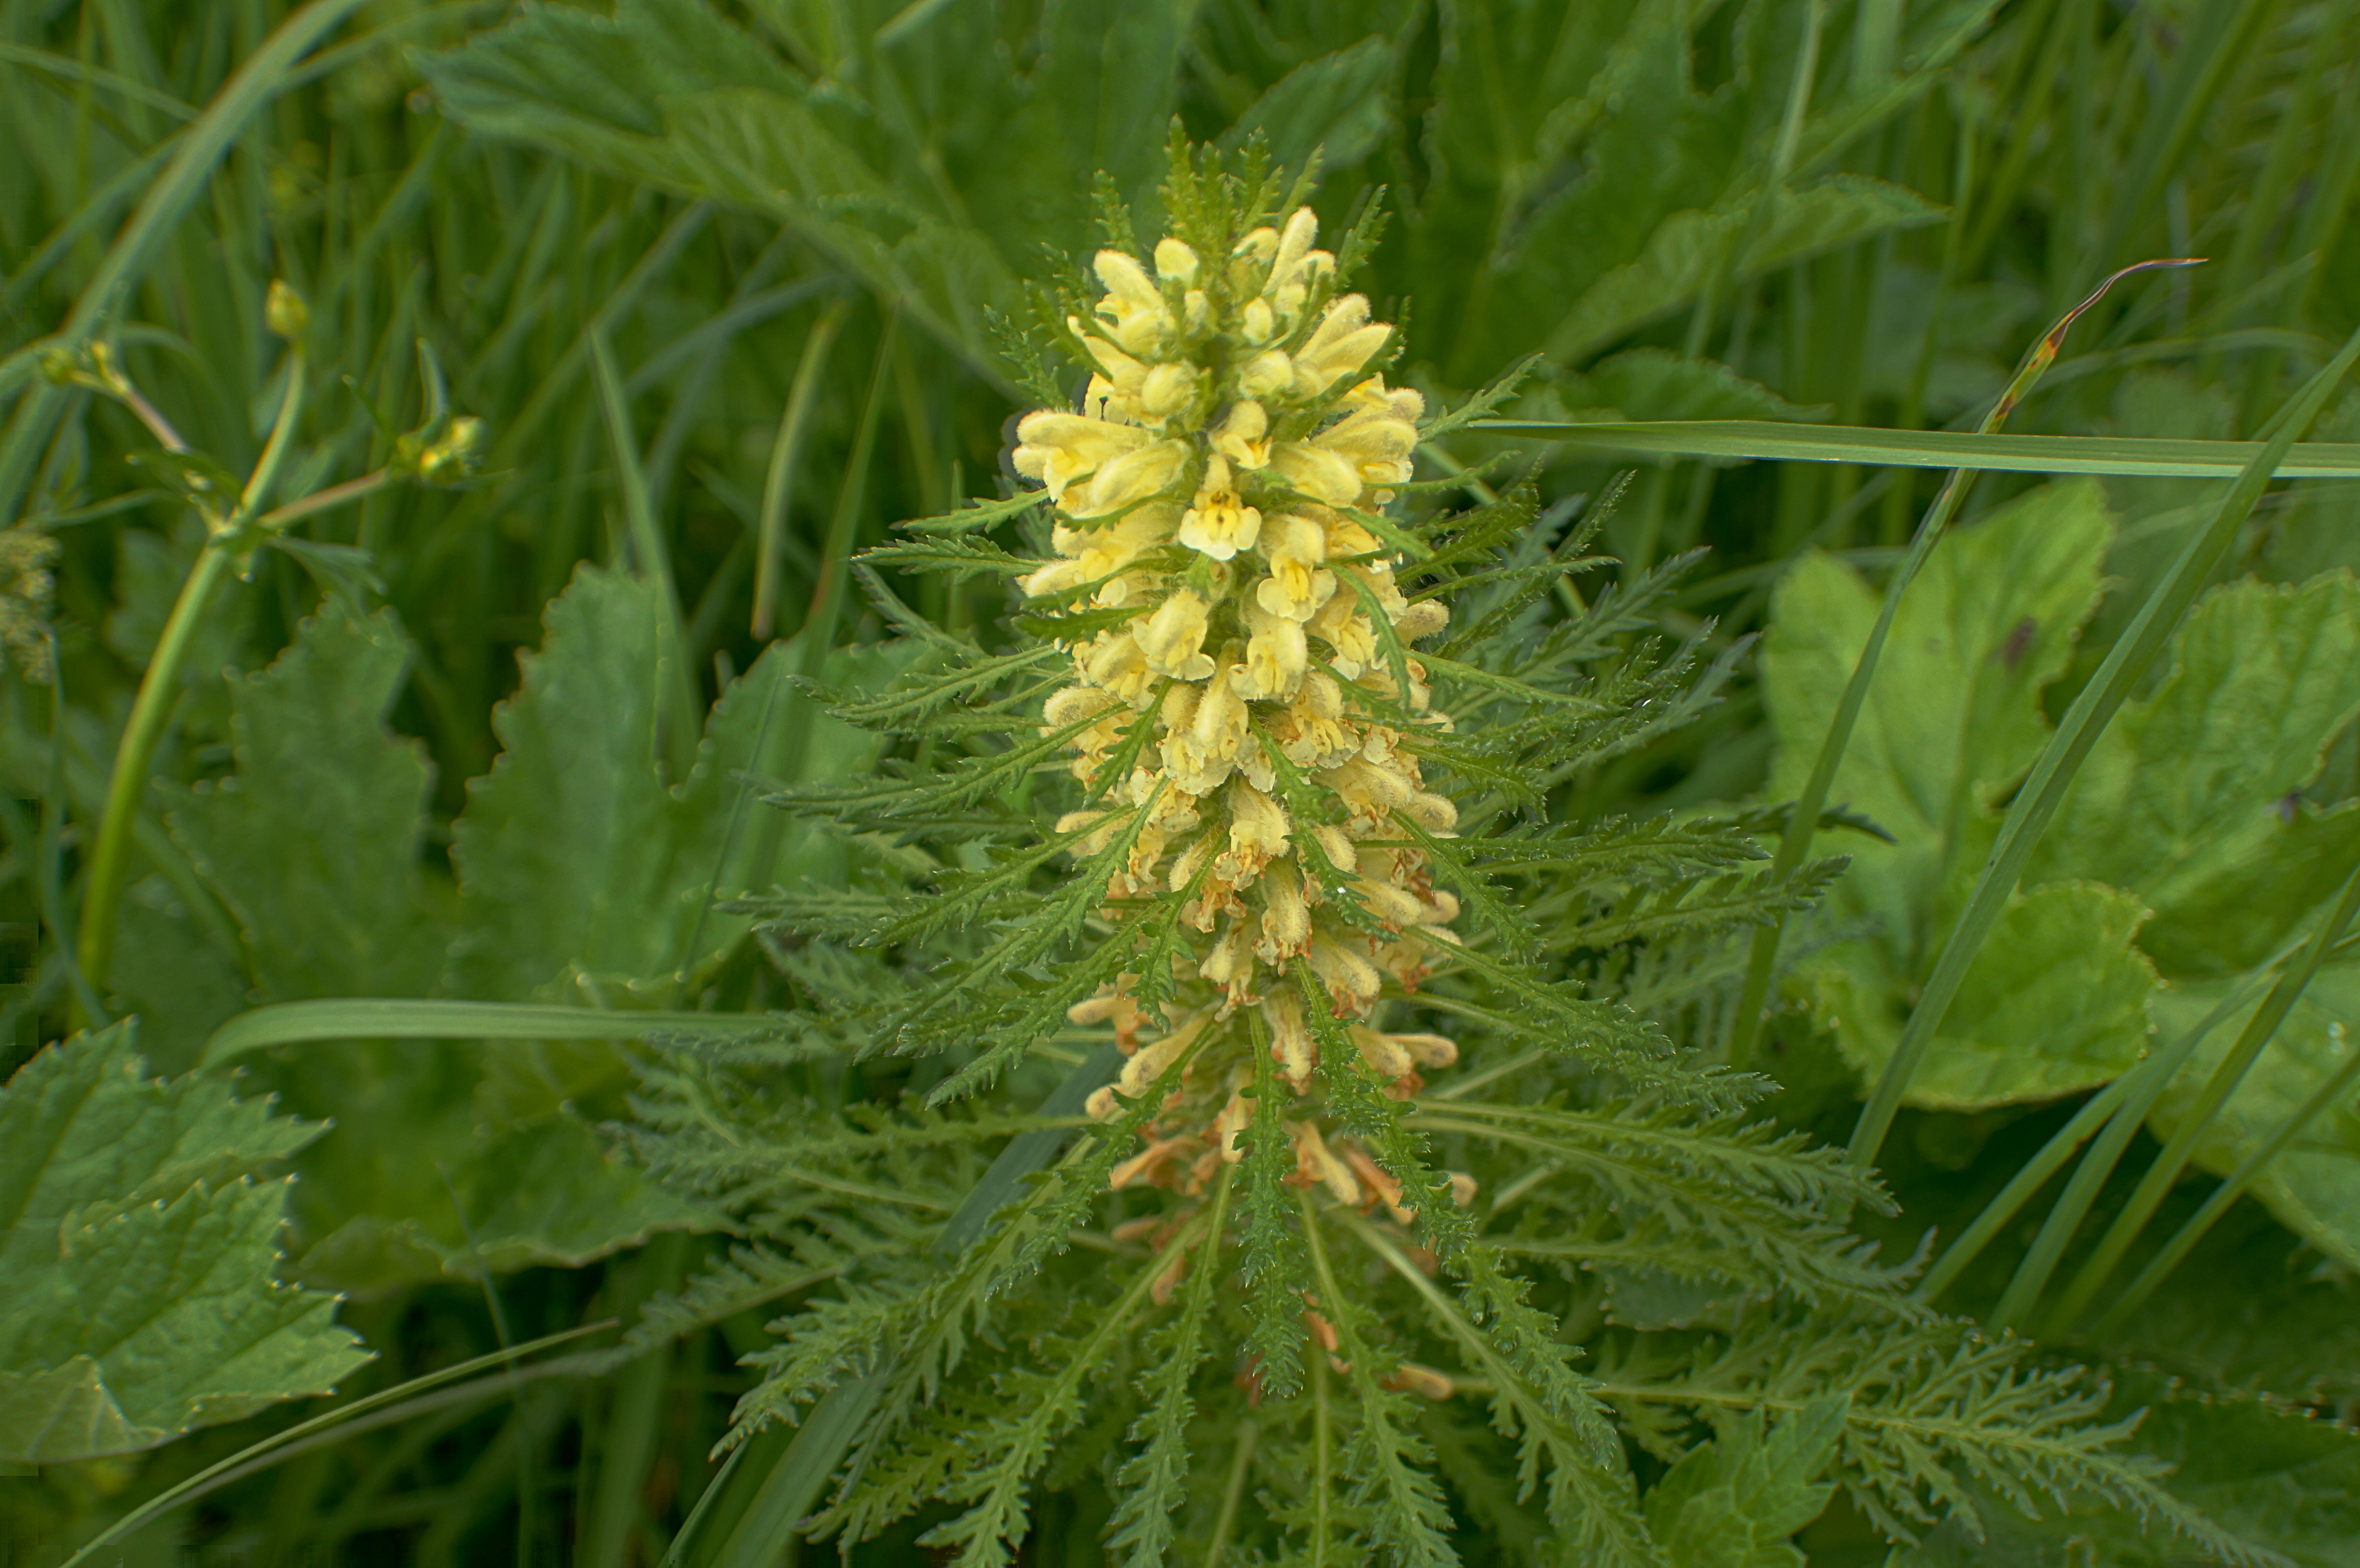
blossom, plant, flower, bloom, herb, produce, botany, yellow, flora, shrub, flowering plant, urtica, mountain flower, land plant, lice herb, pedicularis foliosa, bebl ttertes lousewort